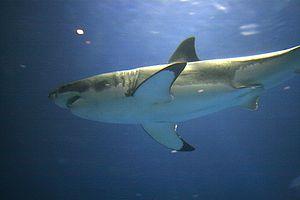
Le Grand requin blanc est une espèce de requin de la famille des Lamnidae et de l'ordre des Lamniformes. Il est le seul représentant actuel du genre Carcharodon.